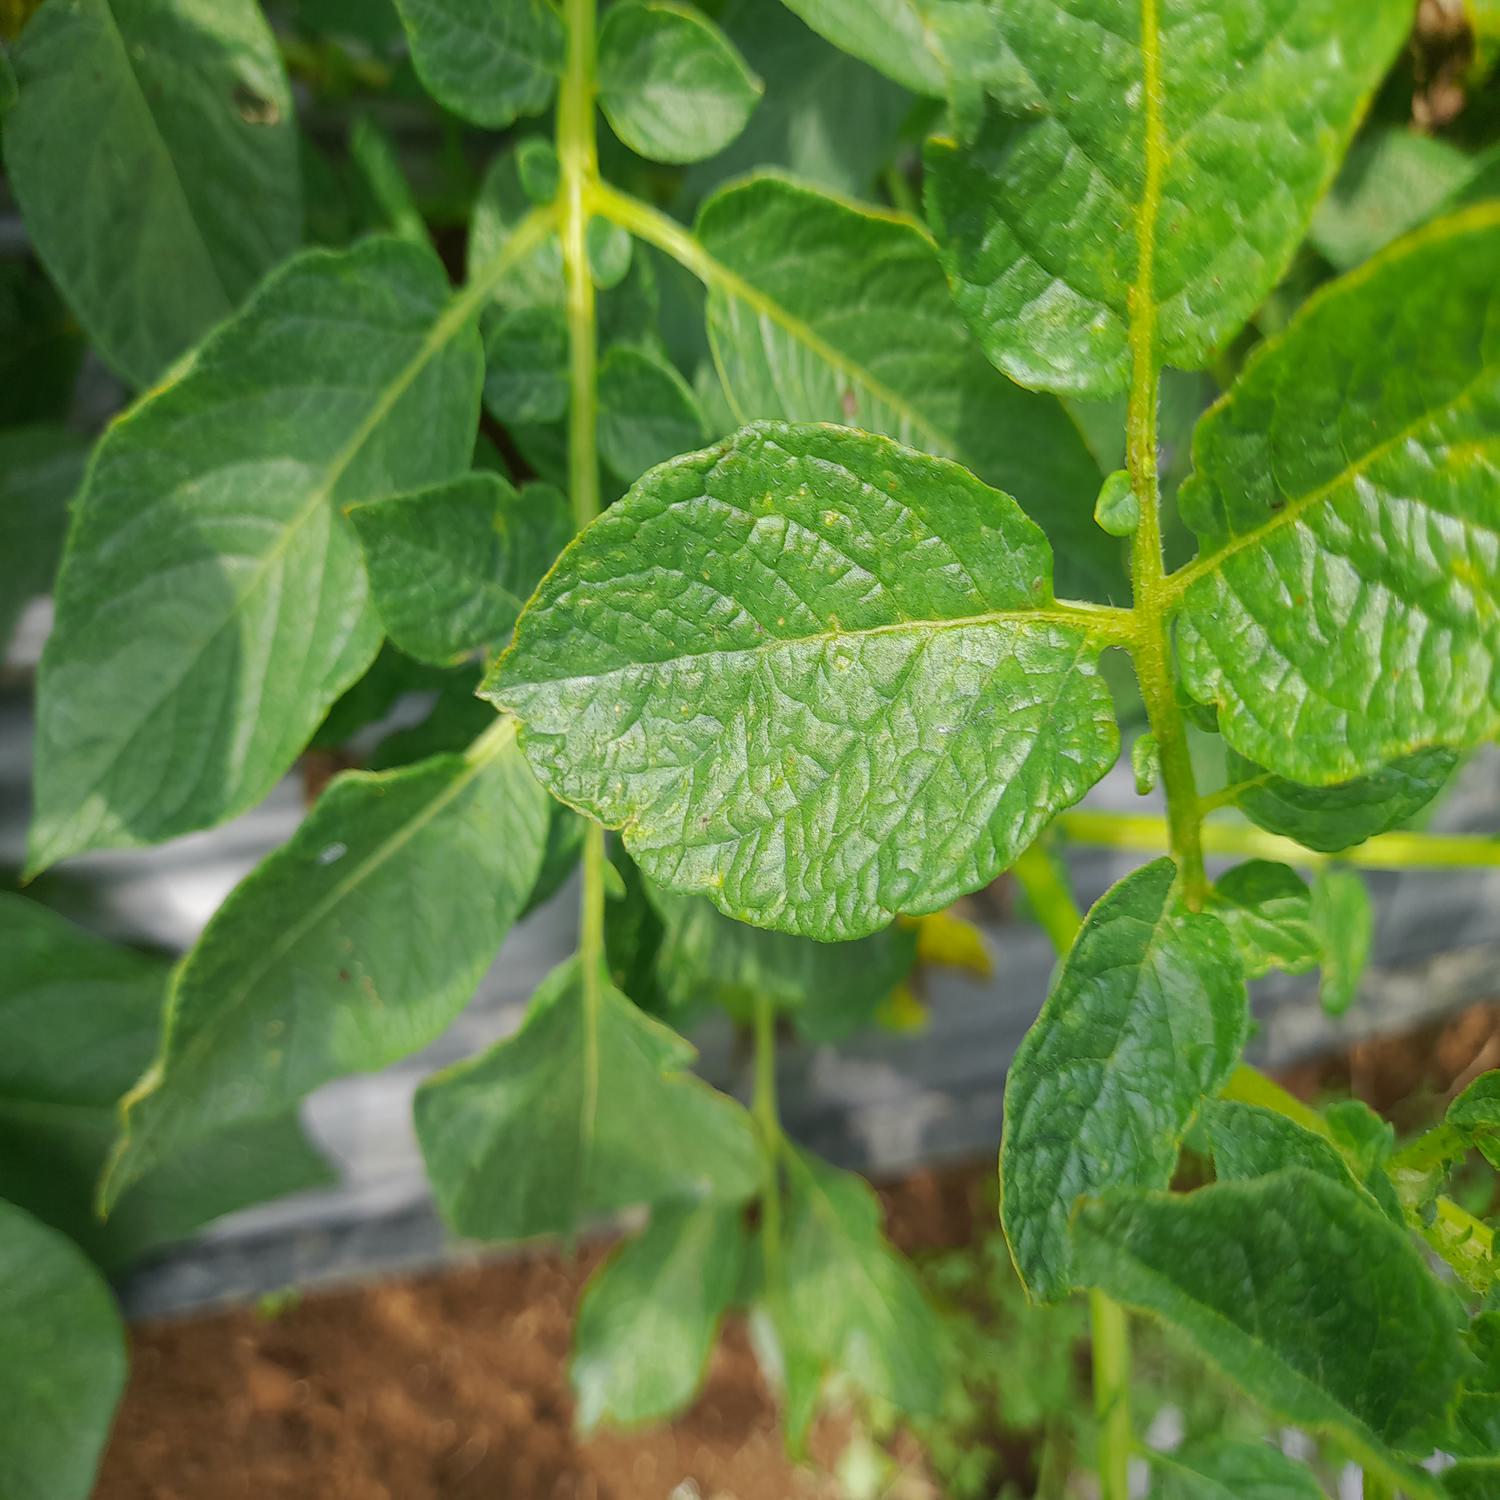
Label: Virus